C3 (novel series)

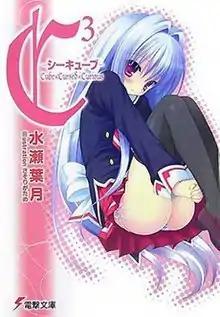
Cover of the first light novel featuring Fear Kubrick.

C³, also known as or Cube×Cursed×Curious, is a Japanese light novel series written by Hazuki Minase, and illustrated by Sasorigatame. C³ is about a high school student named Haruaki Yachi, who receives a mysterious black cube from his father who is overseas. That night, Haruaki is woken by a noise and is surprised to find a girl named Fear Kubrick in his kitchen eating rice crackers. Haruaki confirms that she is the cube, but knows nothing about her past other than that she has a curse on her which she wants broken. Breaking the curse though proves hard as there are organizations that seek to capture or destroy Fear, along with her dark past as a "Cursed Tool" which comes to light. Haruaki vows to protect her though, and is joined along by other allies/friends as the series progresses.